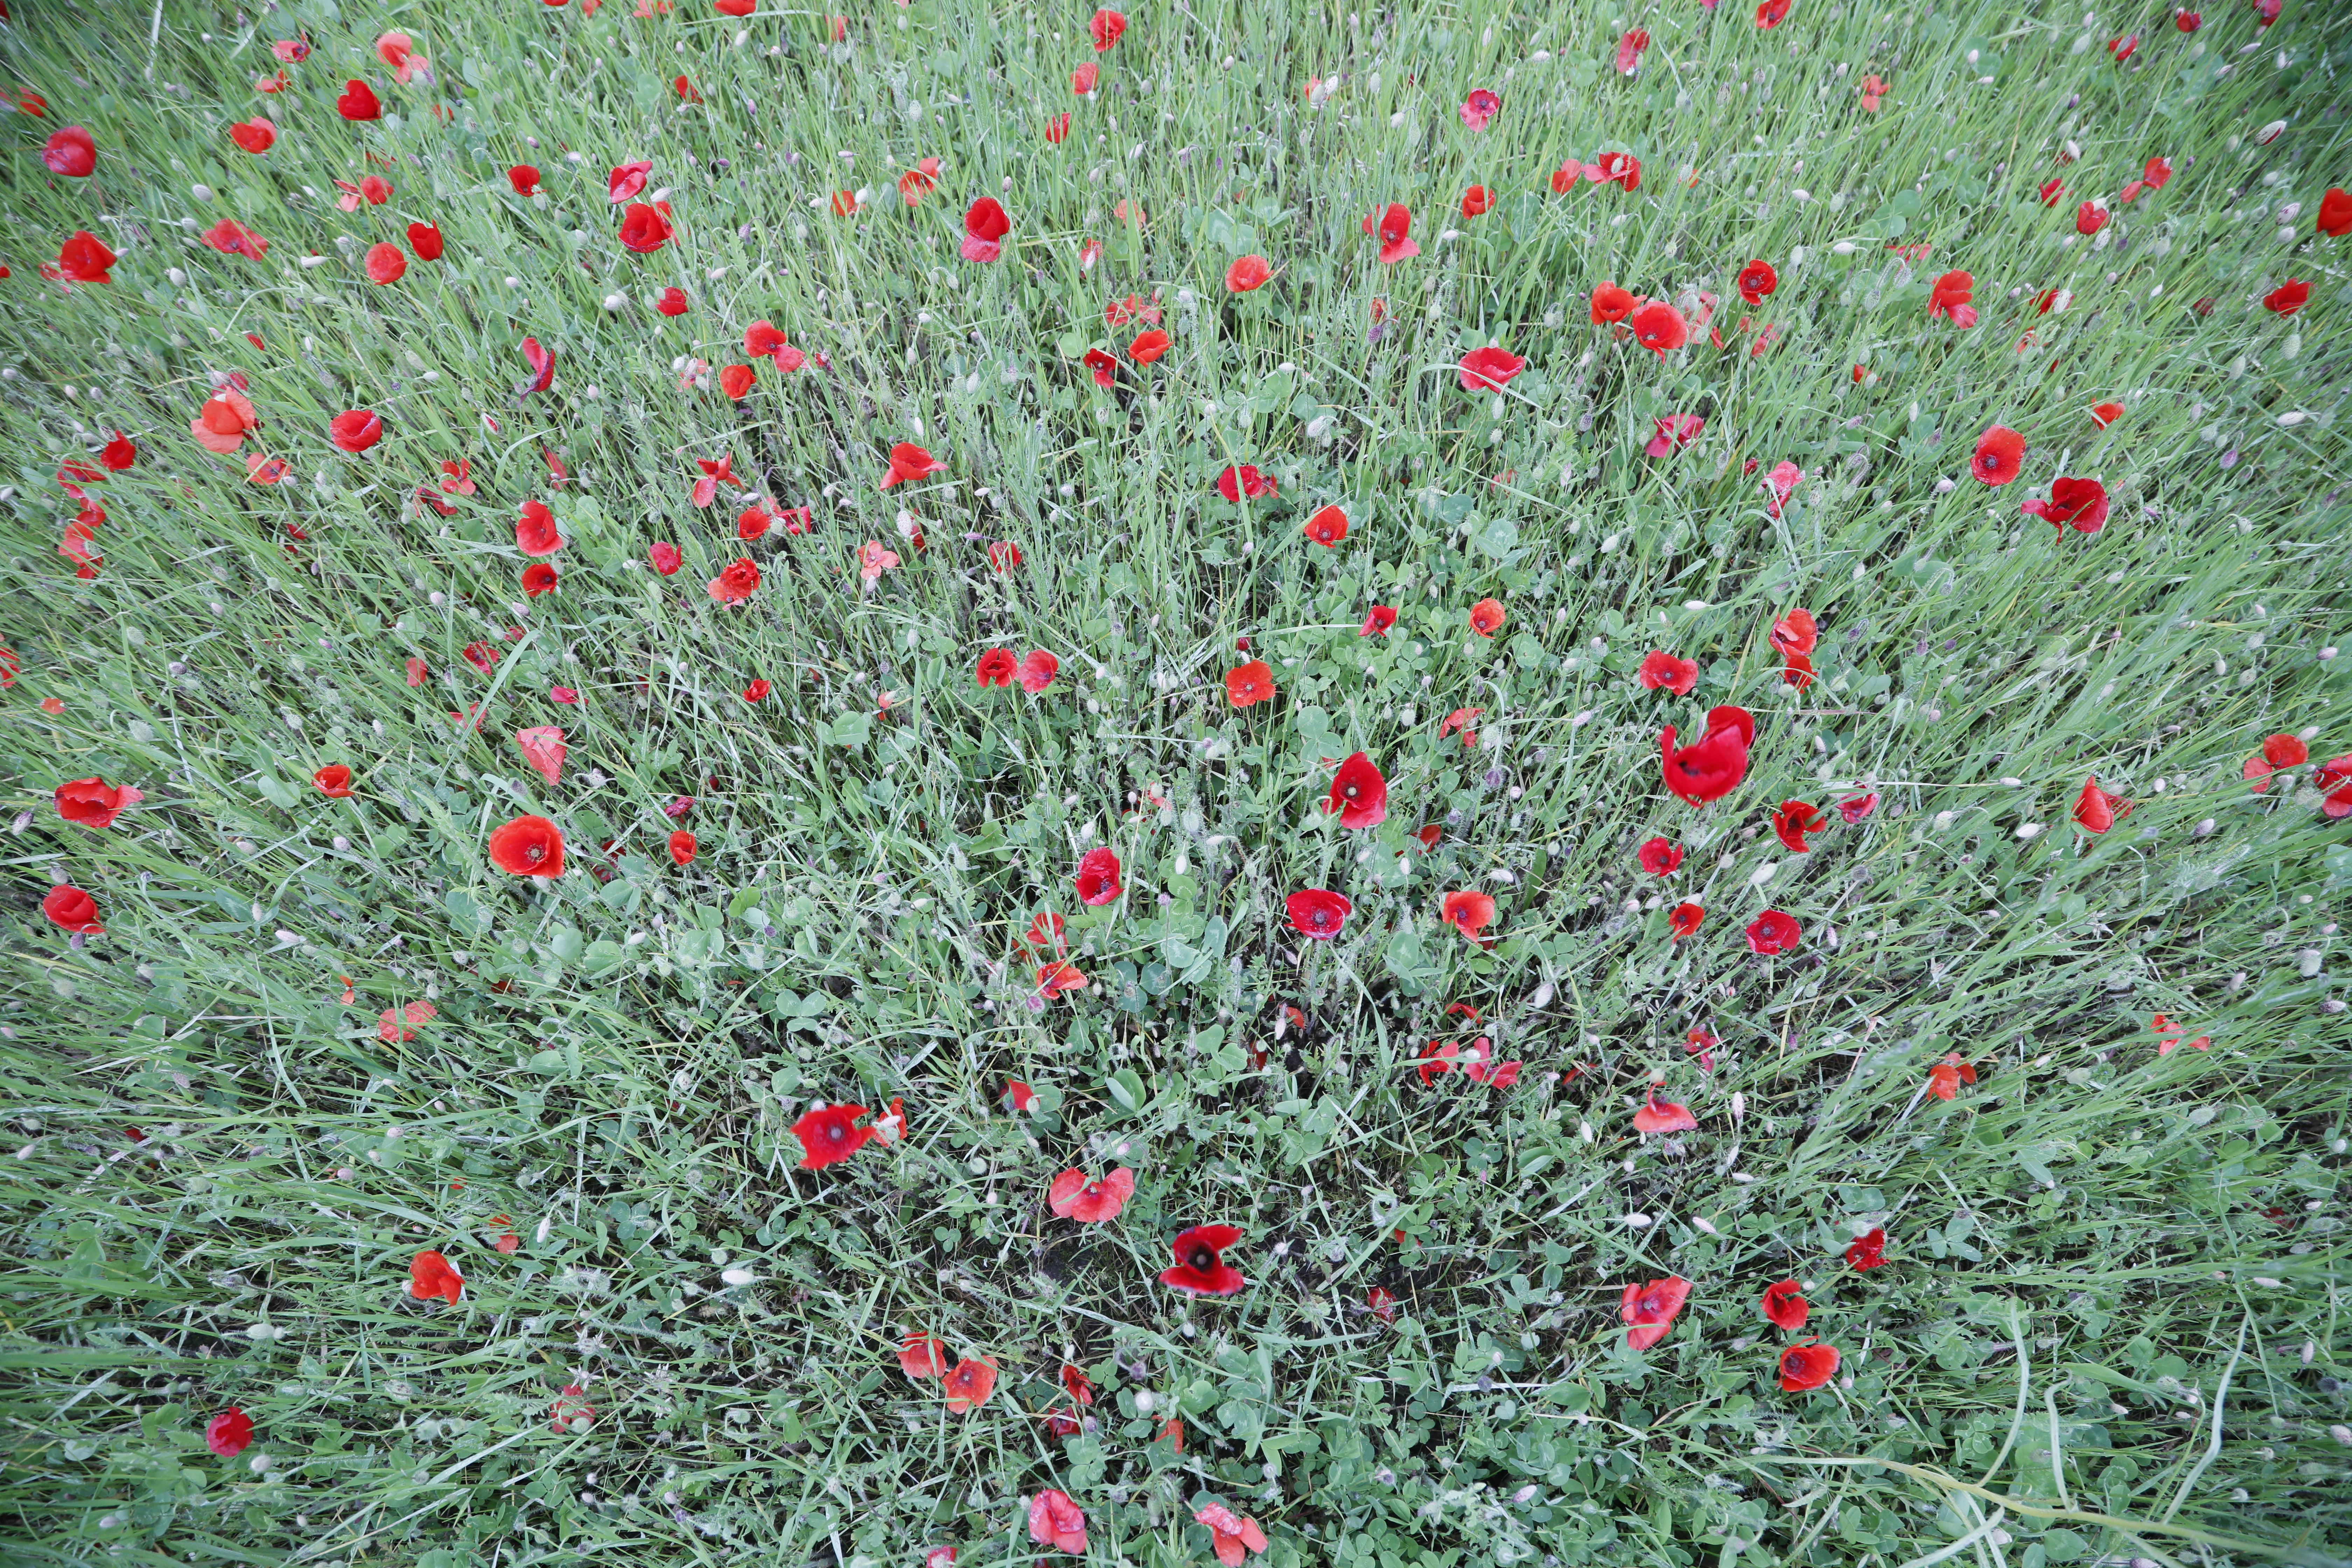
Plant species: Papaver rhoeas